Grange Road railway station

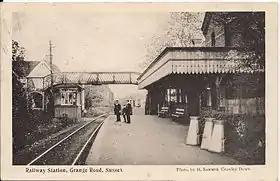
Grange Road, c1905

Grange Road was a railway station on the Three Bridges to Tunbridge Wells Central Line. The first station opened in 1860 and was sited on the east side of the level crossing. In 1876 a new enlarged station was opened on the west side of the level crossing, with a footbridge added in 1897. The station and railway closed in 1967, a casualty of the Beeching Axe. Good facilities in the station were withdrawn from 2.10.1961.